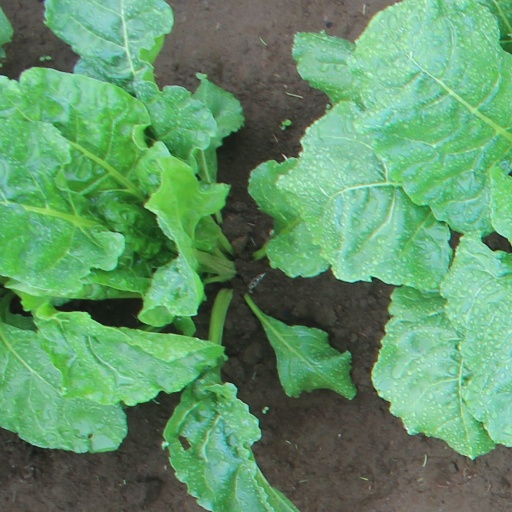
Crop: sugar beet